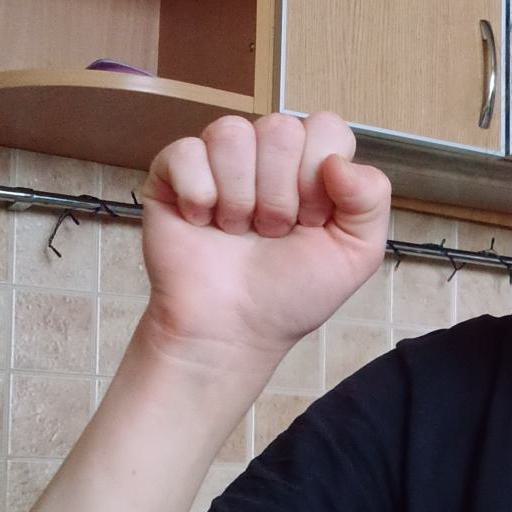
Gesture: fist